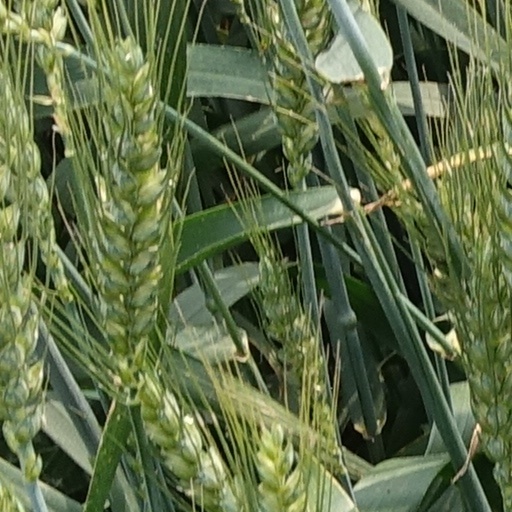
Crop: wheat